Answer in natural language. How many TVStands are visible in the scene? Choose between the following options: 2, 4, 0, 1 or 3
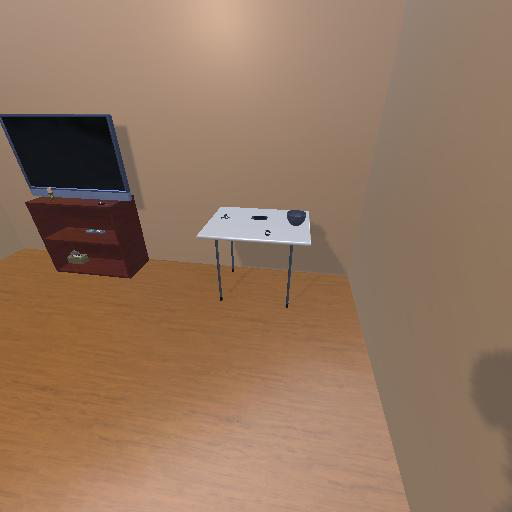
<answer>1</answer>